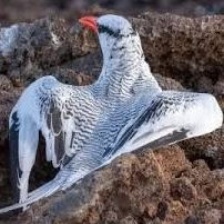
Species: RED BILLED TROPICBIRD
Scientific name: PHAETHON AETHEREU